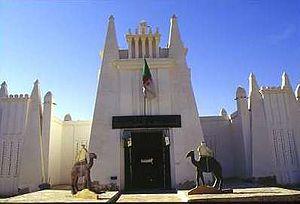
Musée de Ouargla
Cet article présente une liste non exhaustive de musées en Algérie, classés par commune. L’Algérie compte plus d’une trentaine de musées publics.
Le tourisme en Algérie est un secteur économique de ce pays. Il s'agit d'une activité importante, aussi bien pour les Algériens qui choisissent d'y passer leurs vacances, que pour les étrangers qui viennent y faire un séjour. L'Algérie est le pays le plus grand du continent africain et le 10ᵉ pays le plus grand au monde en superficie totale. Situé en Afrique du Nord, une des principales attractions touristiques est le Sahara, le plus grand désert au monde. Quelques dunes de sables peuvent atteindre 180 mètres de hauteur.
Le Musée saharien de Ouargla est un musée algérien dédié aux peuples et cultures du Sahara. C'est un musée de préhistoire, d'ethnographie et d'artisanat, classé au patrimoine national algérien.